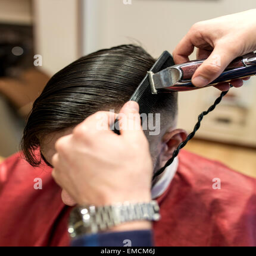
hairdresser shaving young man 's hair in a barbershop